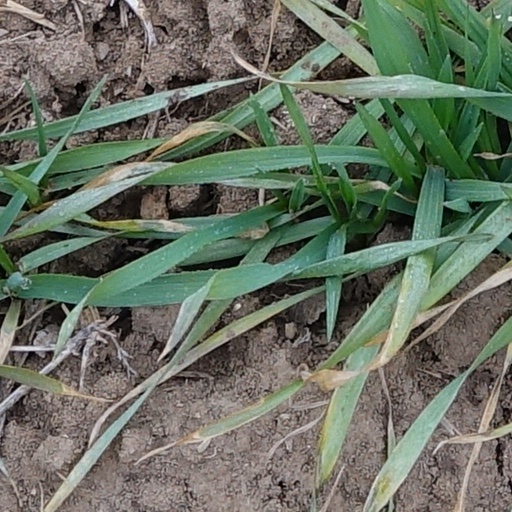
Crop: wheat